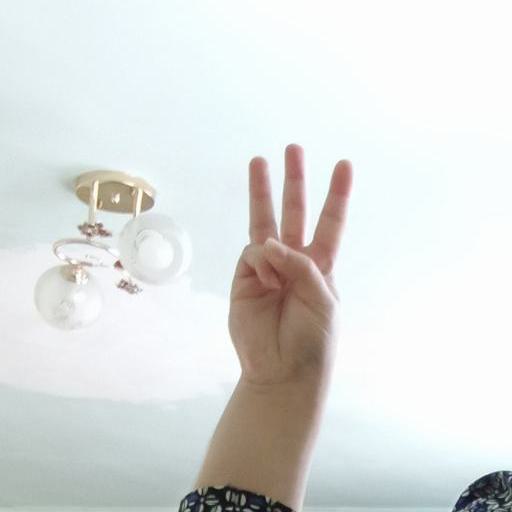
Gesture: three